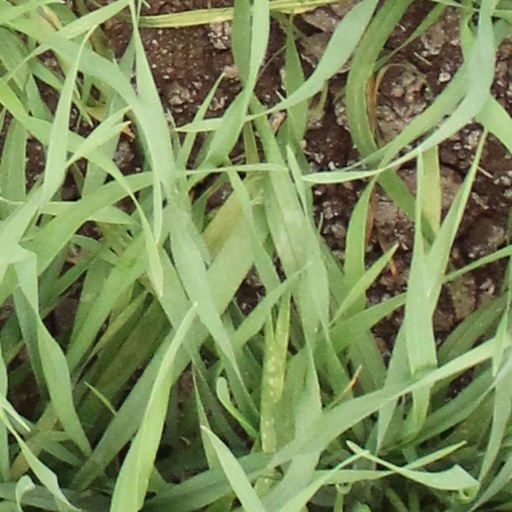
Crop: wheat